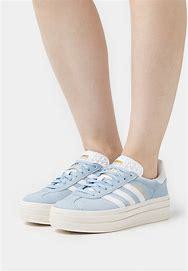
Brand: Adidas
Model: Gazelle Bold